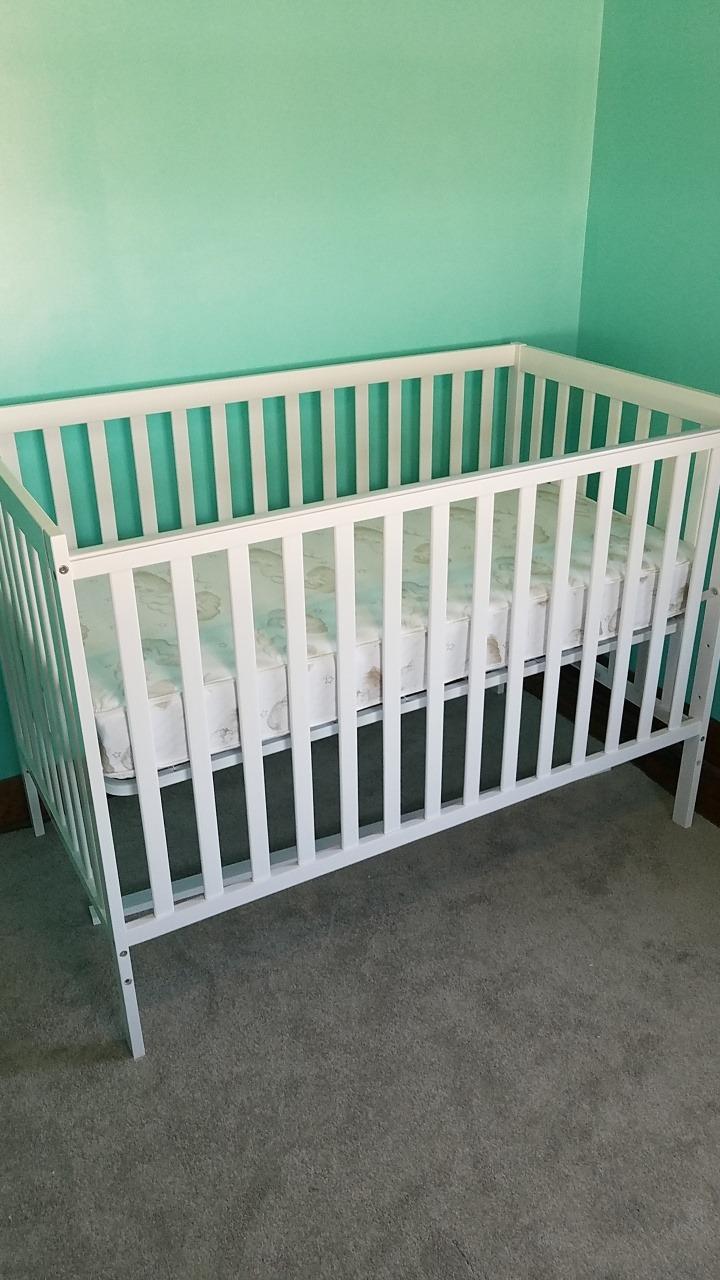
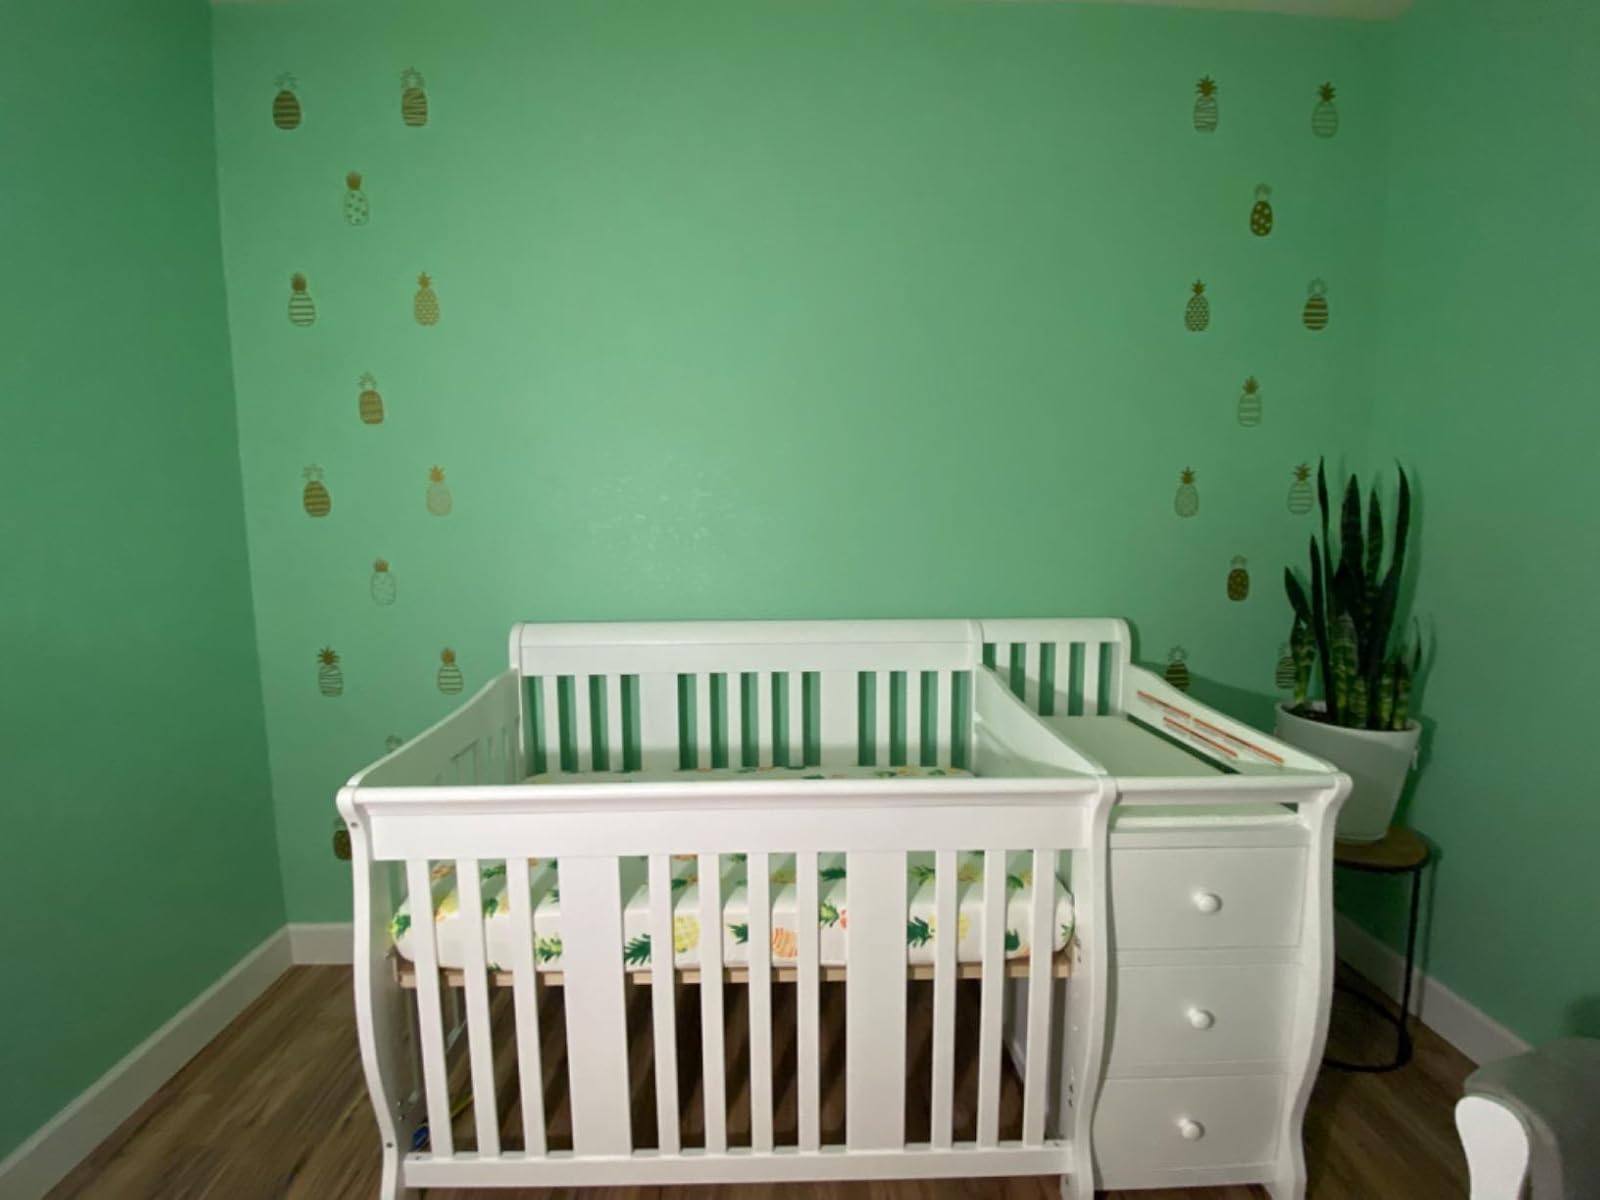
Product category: products_crib
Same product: no